Los Pinos

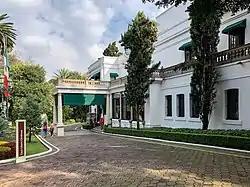
Lázaro Cárdenas House, formerly used as a guest residence for foreign dignitaries.

After the Spanish Conquest, around 1550, a "trapiche" (mill) was built in Chapultepec, where wheat and maize were processed into flour. This mill became so important that it was later called the "Molino del Rey" ("The King's Mill").